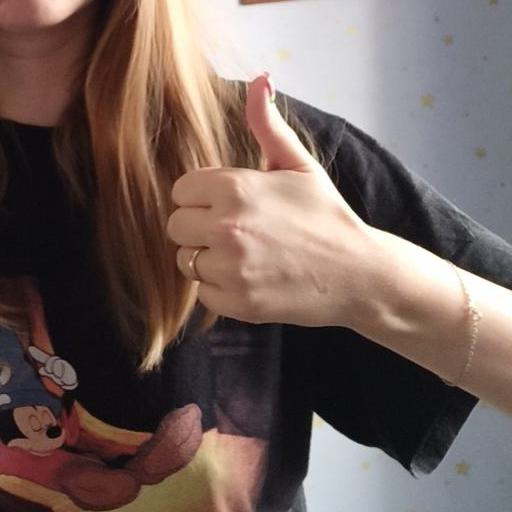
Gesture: like